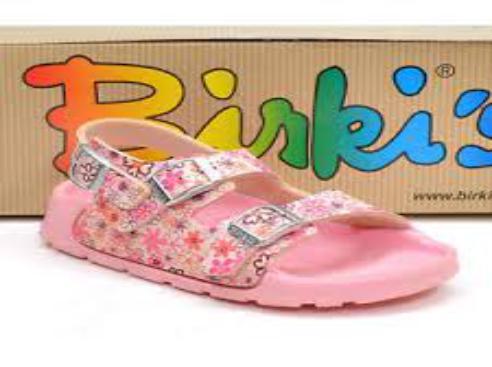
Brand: Birki's
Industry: Clothes